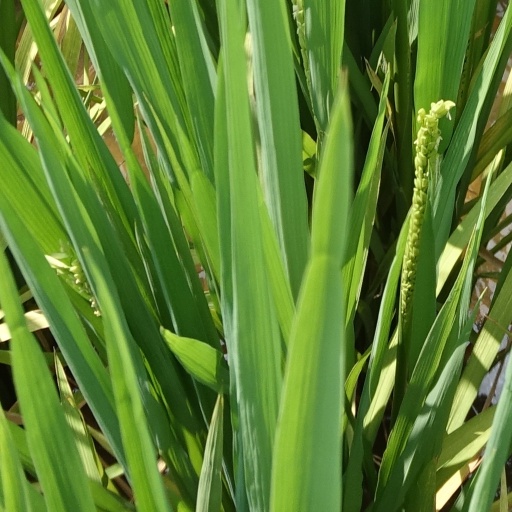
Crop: rice